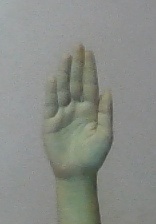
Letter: seen